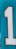
Number: 1